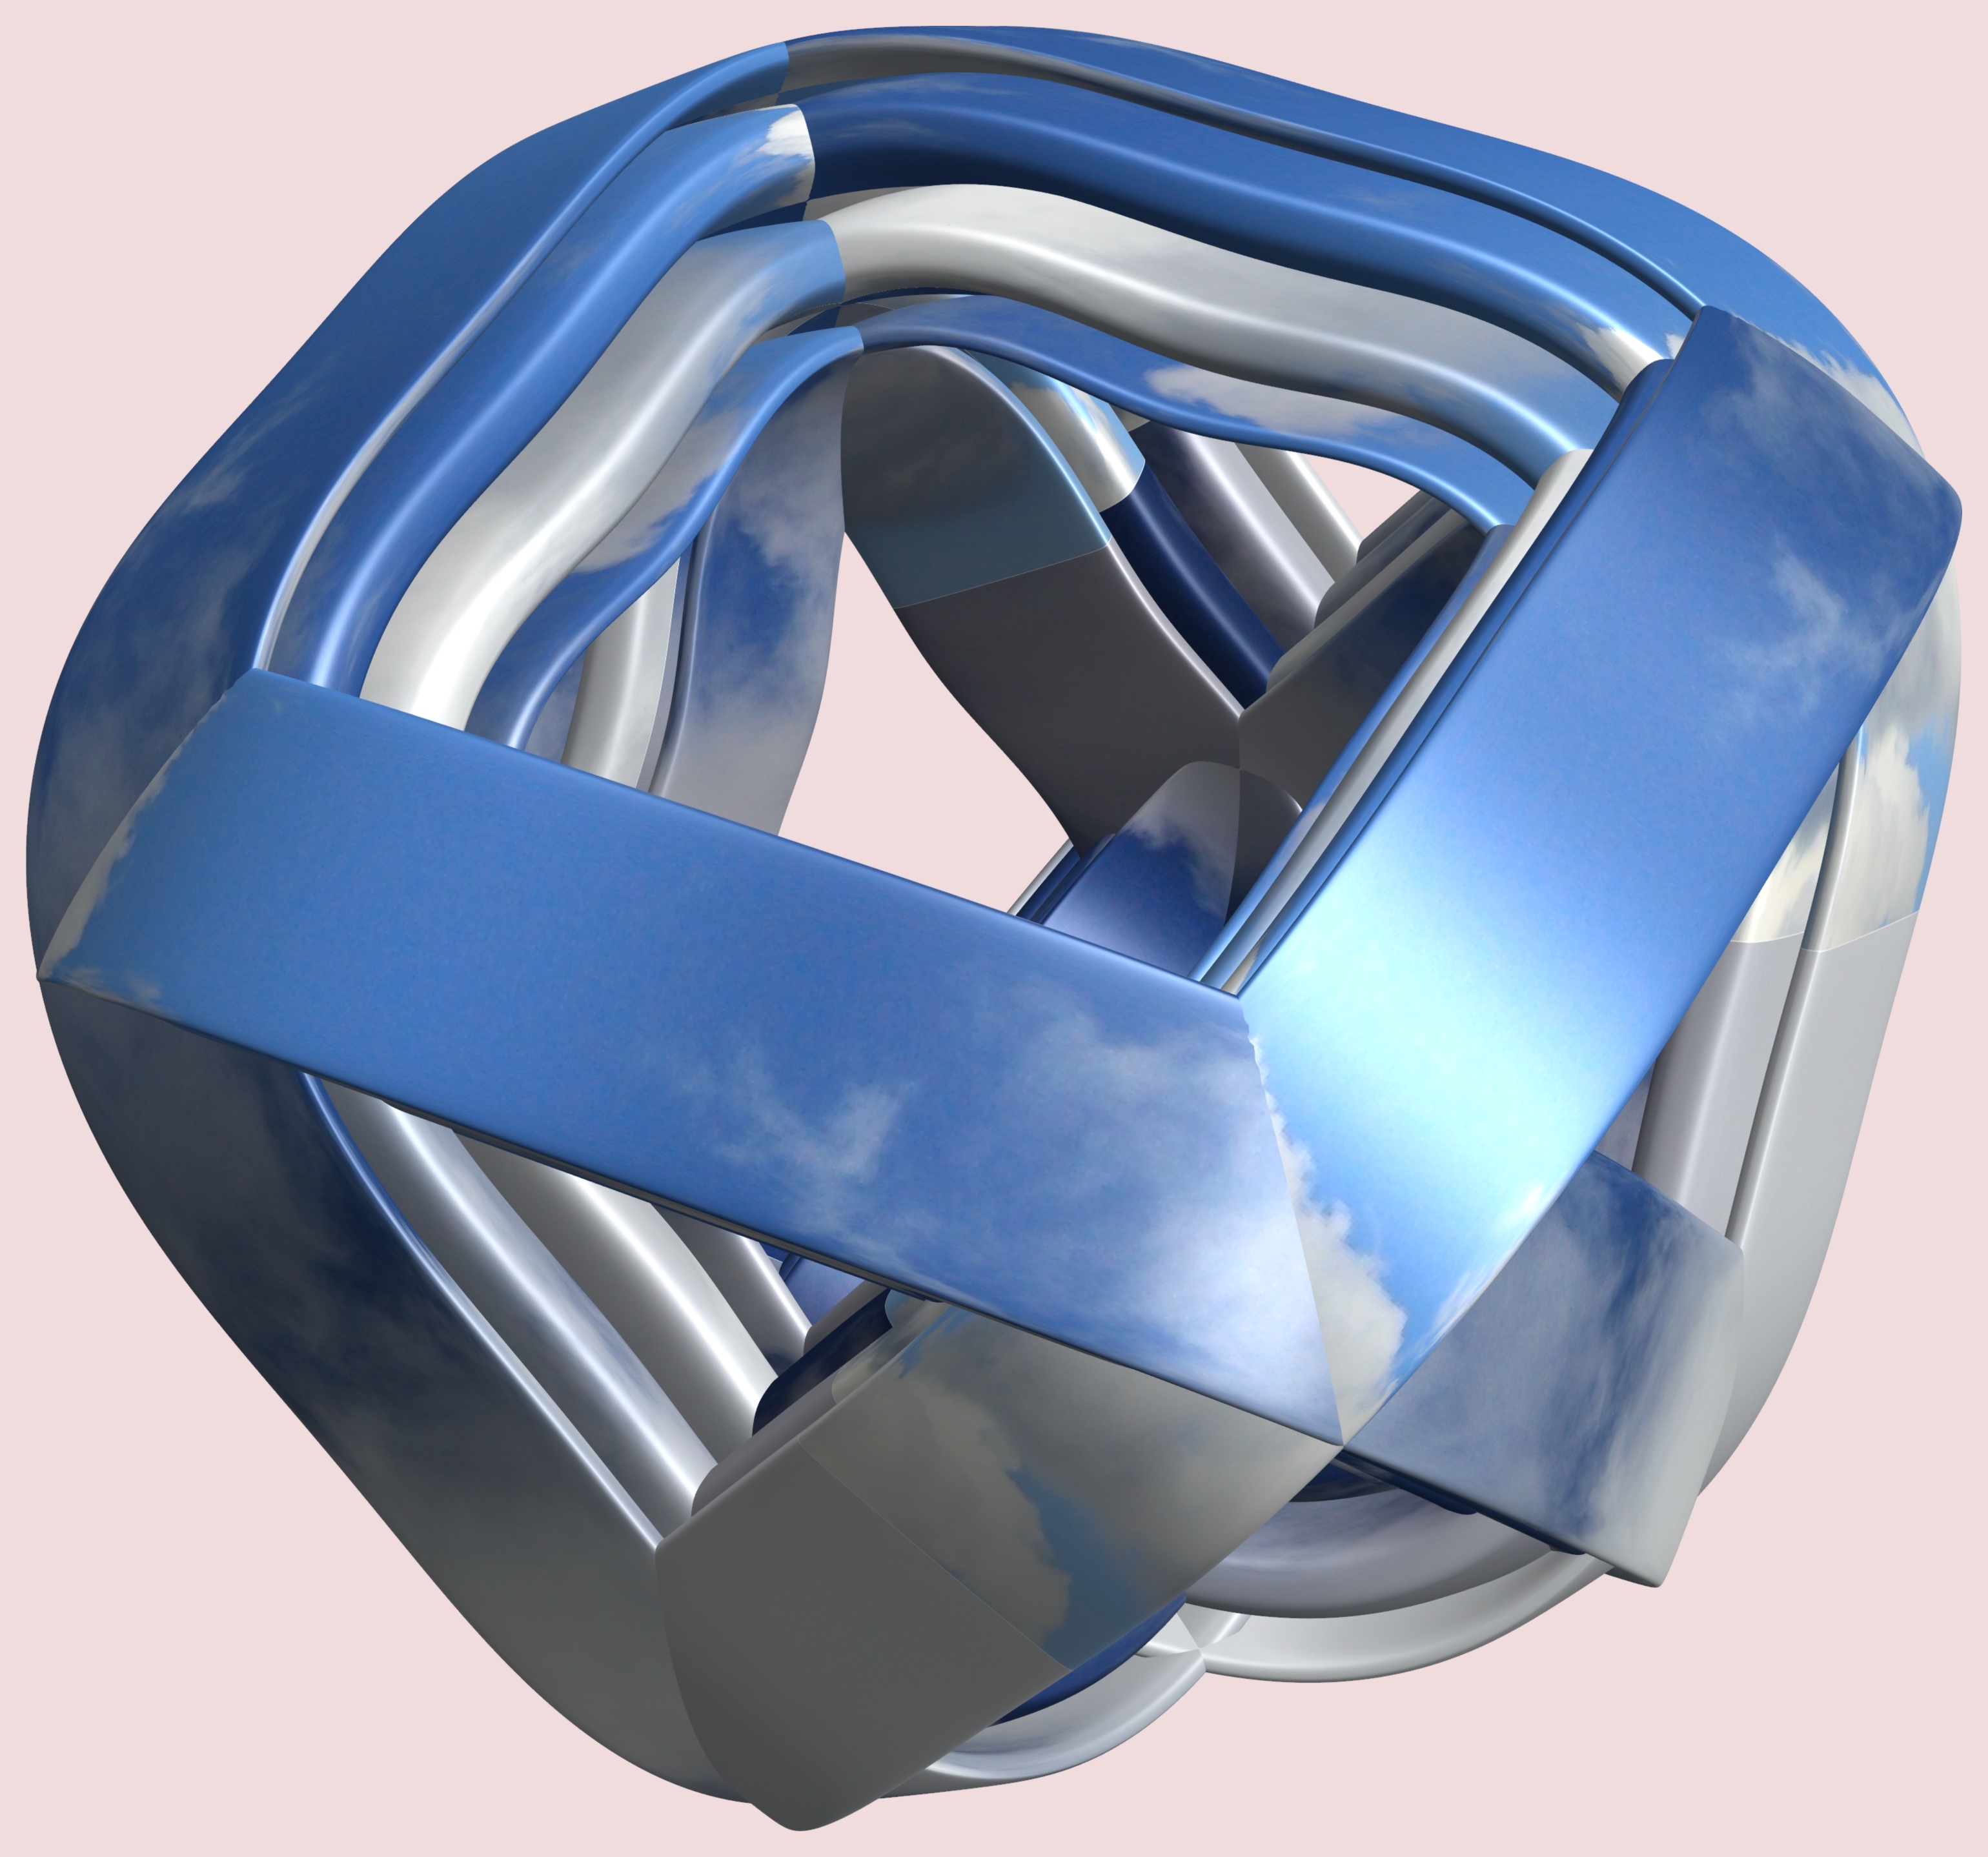
structure, wheel, texture, pattern, sports equipment, product, golf club, cool image, design, symmetry, 3d, graphic, torus, mathematica, cg, parametricplot3d, code, program, algorithm, mapping, automotive exterior